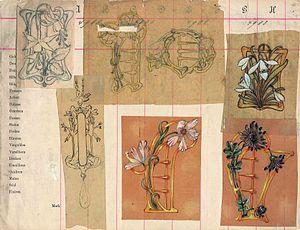
Victor Mayer, né le 1ᵉʳ décembre 1857 à Pforzheim et mort le 13 octobre 1946 à Pforzheim, était un orfèvre et entrepreneur allemand.